Tiger

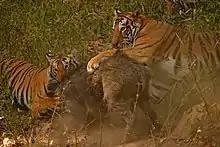
Two tigers attacking a boar

Camera trap data show that tigers in Chitwan National Park avoided locations frequented by people and were more active at night than during day.